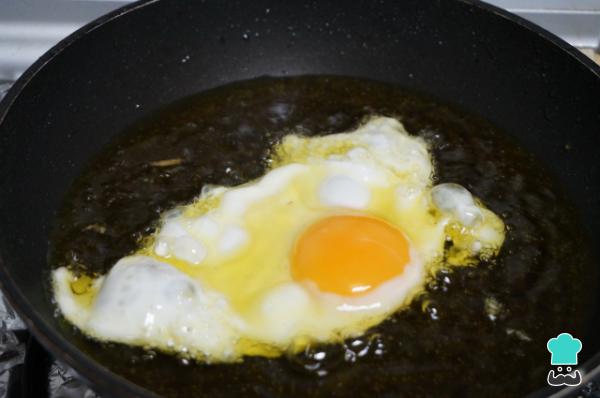
En el mismo aceite que has frito las patatas, fríe los huevos. Ten en cuenta que el aceite está muy caliente para que la clara se fría enseguida, dejando la yema en su punto, esto hará que se rompa el huevo sobre las patatas. ¡Ya casi tienes lista la receta de patatas al pelotón con jamón y huevo!